Gustaf Adolf Lewenhaupt

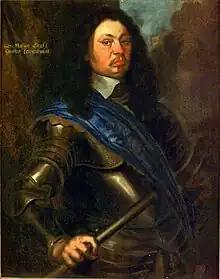
Gustaf Adolf Lewenhaupt.

He was appointed Major General in 1645, Privy Councilor in 1650, General in 1651, Field Marshal, in 1655 and Governor General of Riga, in 1656. In the Thirty Years' War (1618–1648) he commanded troops at the Battle of Breitenfeld (First Battle of Leipzig), in 1642.